Andrea Abodi

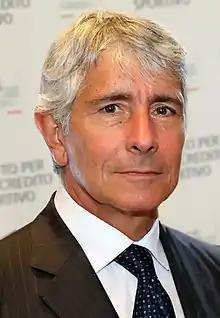
Abodi in 2018

Andrea Abodi (born 7 March 1960) is an Italian politician and business executive, since 22 October 2022 he has been Minister for Sport and Youth in the Meloni Cabinet.